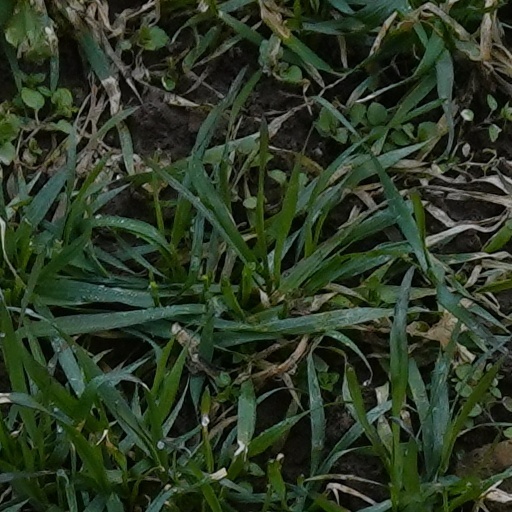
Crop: wheat